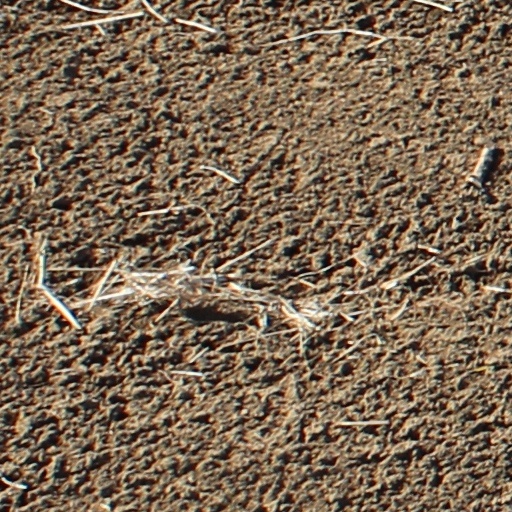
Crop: wheat